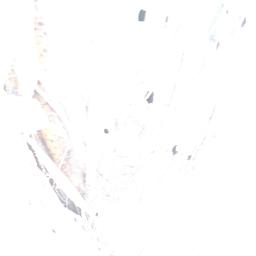
Label: BACTERIAL SOFT ROT